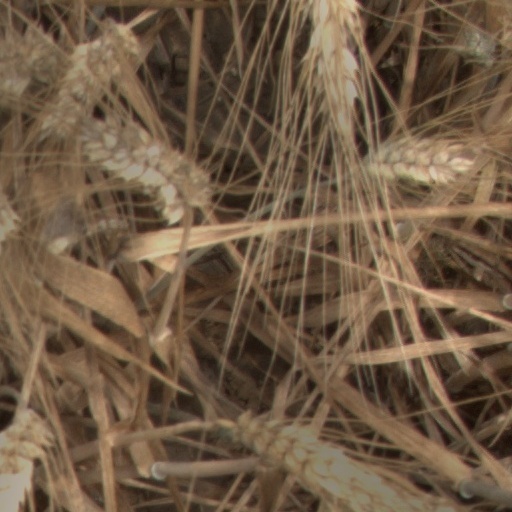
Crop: wheat